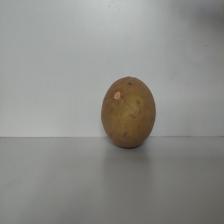
Size: Large